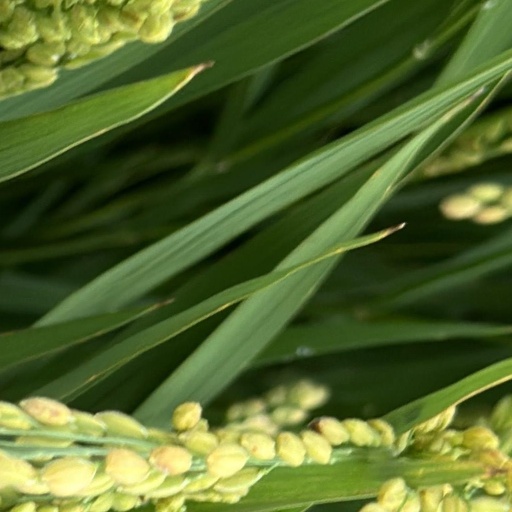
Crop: rice